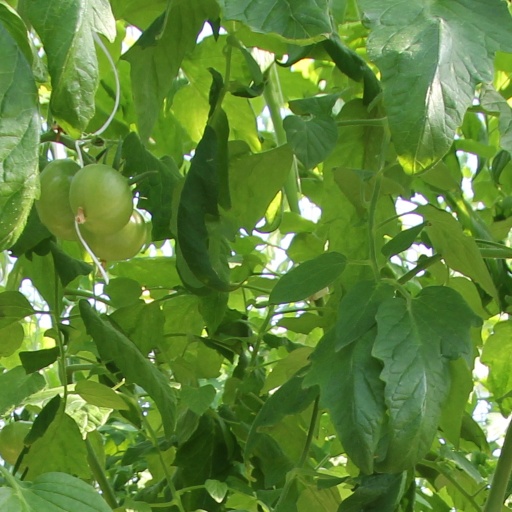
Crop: tomato